Jianchangosaurus

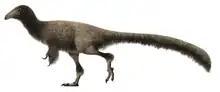
Life restoration

"Jianchangosaurus" was estimated to have been tall at the hips and approximately long. Gregory S. Paul estimated the weight of the holotype specimen around , though expressed uncertainty about its total body length, due to the fact that tail tip is unpreserved. In 2024, he suggested a higher body mass of